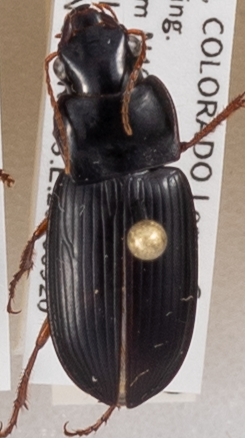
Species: Harpalus paratus
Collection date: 2018-09-20
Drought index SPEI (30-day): -0.9
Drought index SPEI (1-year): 0.86
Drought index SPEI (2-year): -0.128